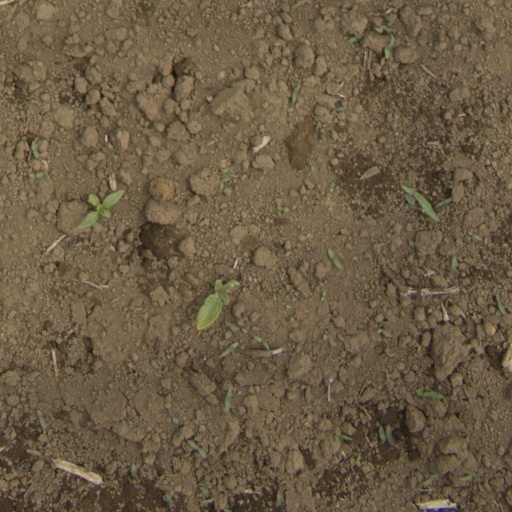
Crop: Jerusalem artichoke